The Real World: New Orleans (2010 season)

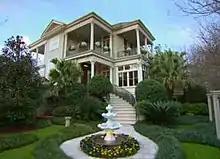
The Dufossat Street house in Uptown New Orleans, where the cast lived

The cast lived at a house at 1633-1635 Dufossat Street, in Uptown New Orleans. Last sold in 2019 for $2.05 million, the house features 7 bedrooms, 8 bathrooms, a landscaped front garden, a pool, historic mantels, and an additional apartment equipped with a full kitchen that can be used for an entertainment room or separate quarters for guests or live-in staff. The house, which is located from the Belfort Mansion used as the residence for , was owned by Baron Davis of the Cleveland Cavaliers, who paid $1.5 million in 2002 for the property, which was featured on an episode of "MTV Cribs". Because the cast was housed in a residential unit instead of a commercial building this season, it was not furnished by IKEA, as residences in recent past seasons.